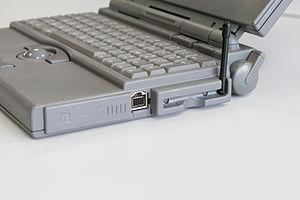
Apple PowerBop
Le PowerBop est un modèle d'ordinateur fabriqué par Apple en 1993.